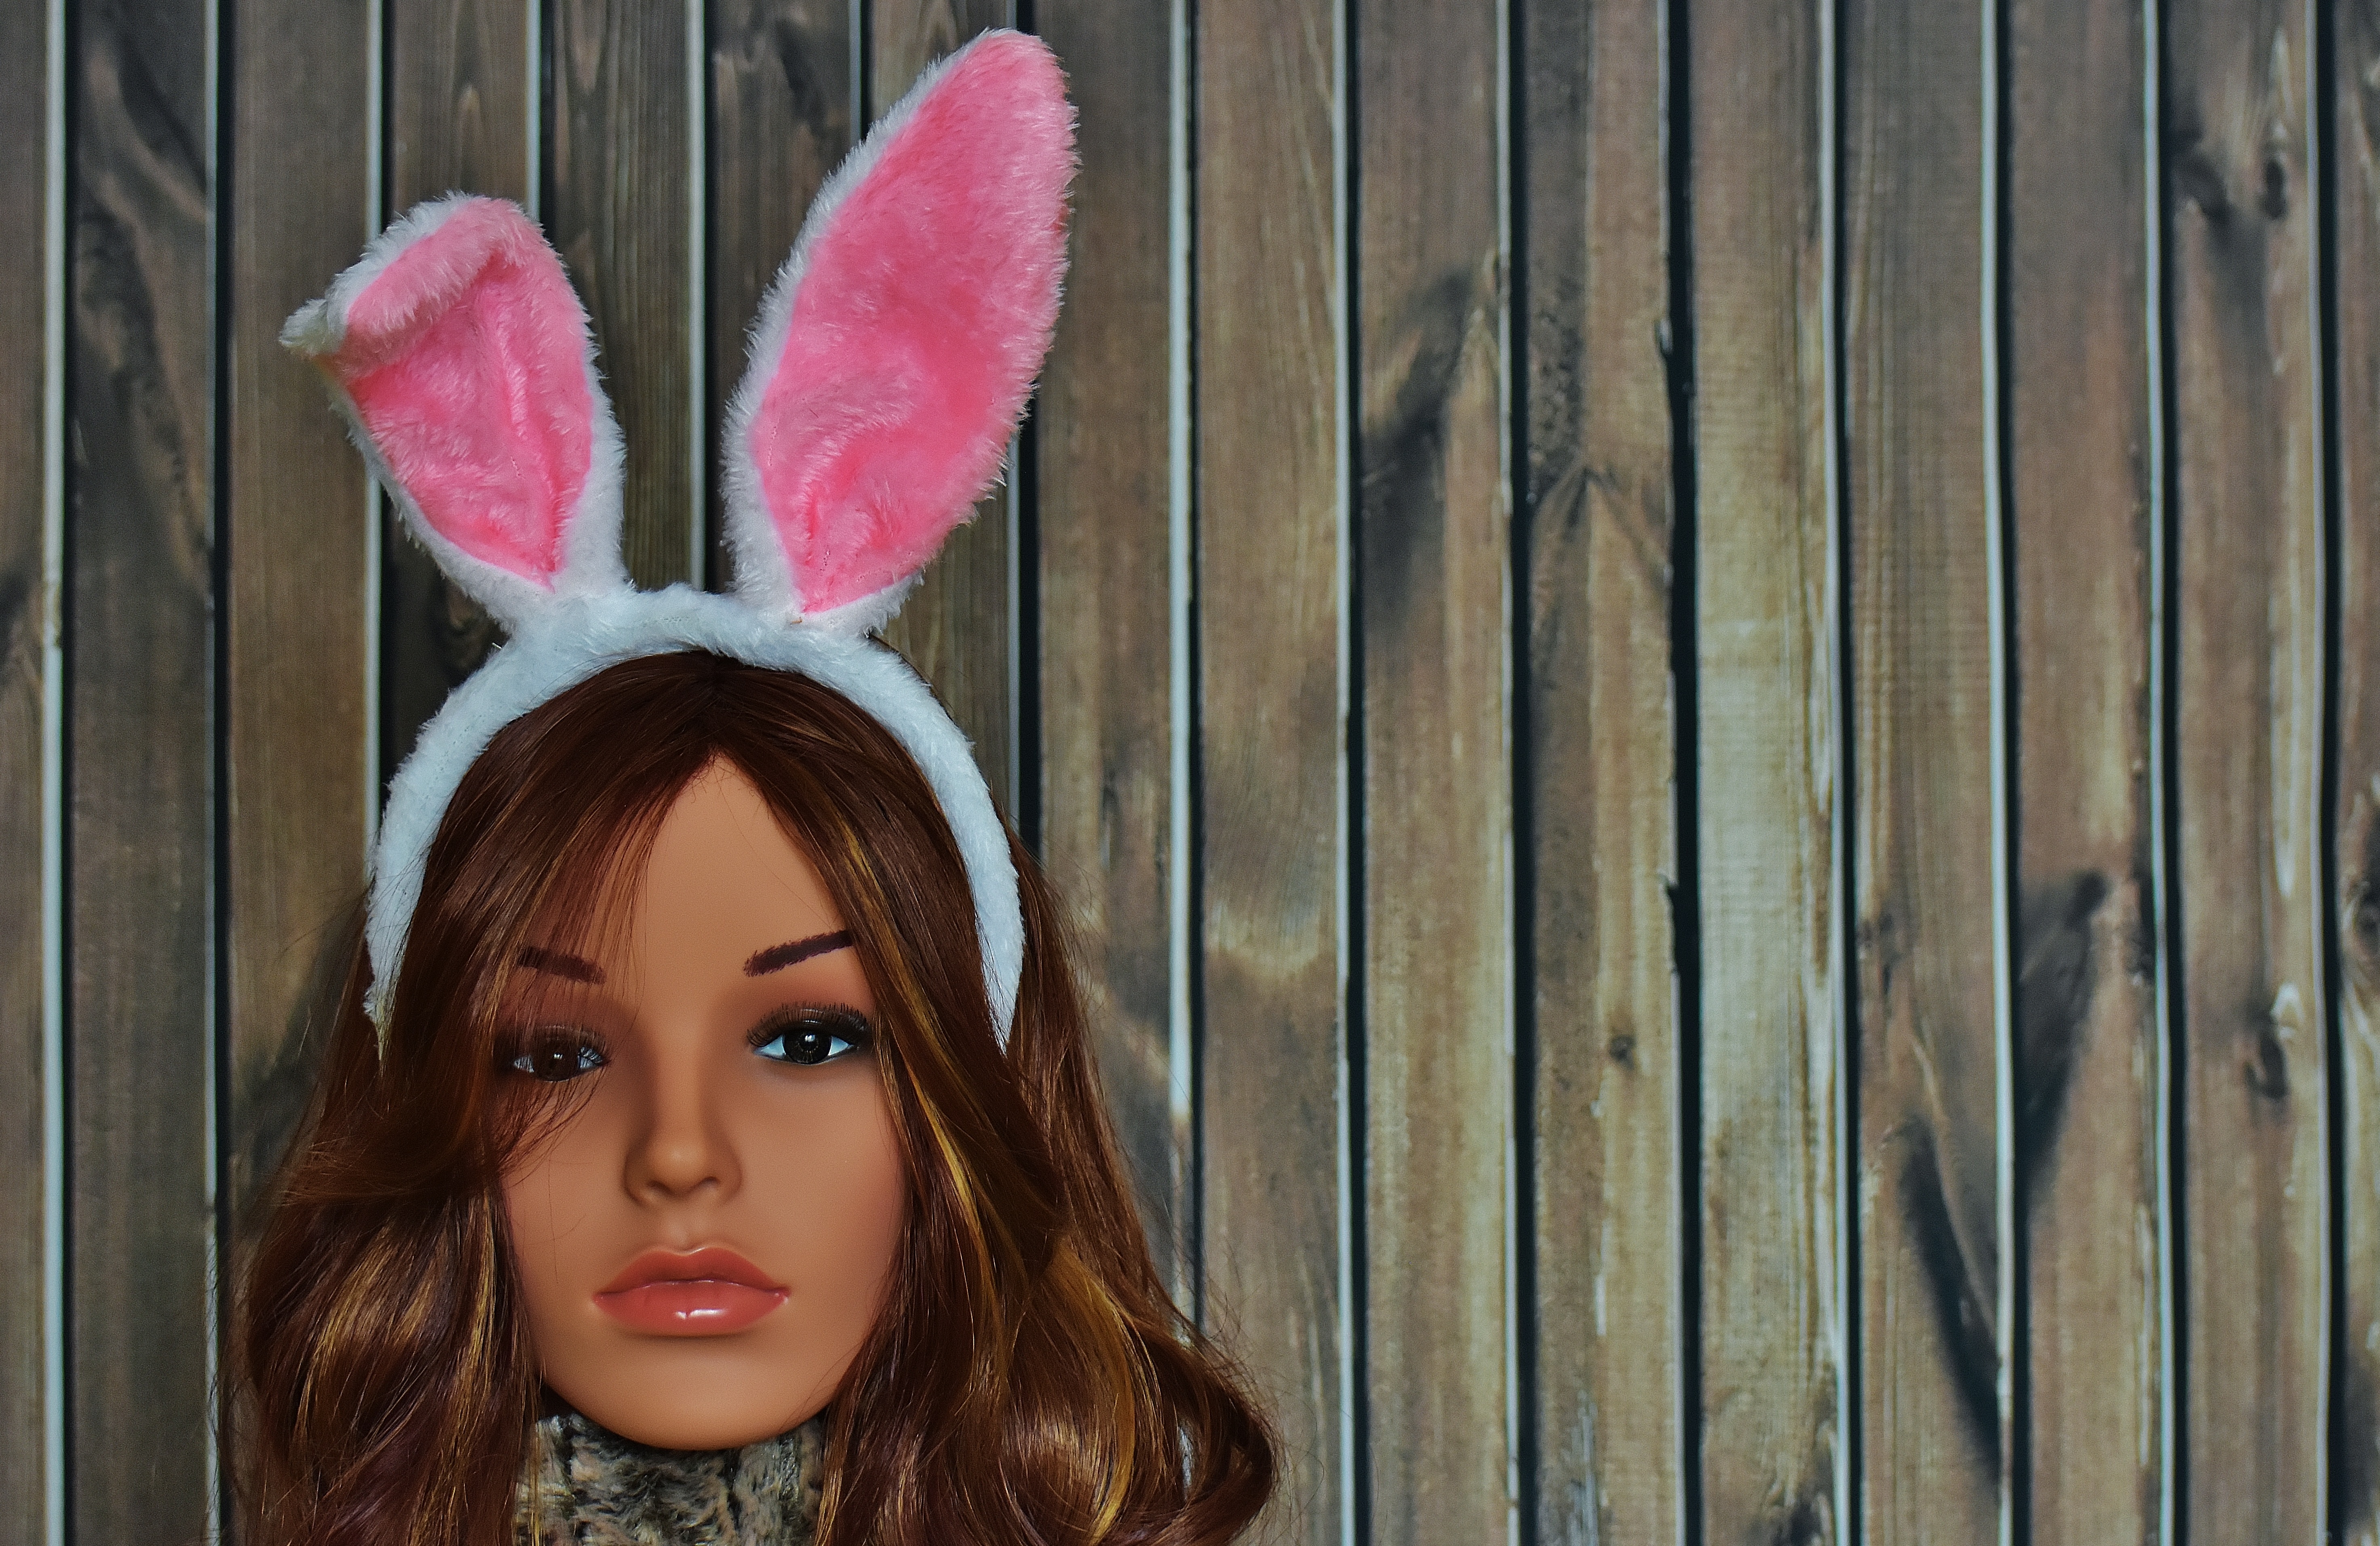
girl, ear, pink, headgear, easter, greeting card, display dummy, happy easter, easter greeting, dolls head, rabbit ears, hair accessory